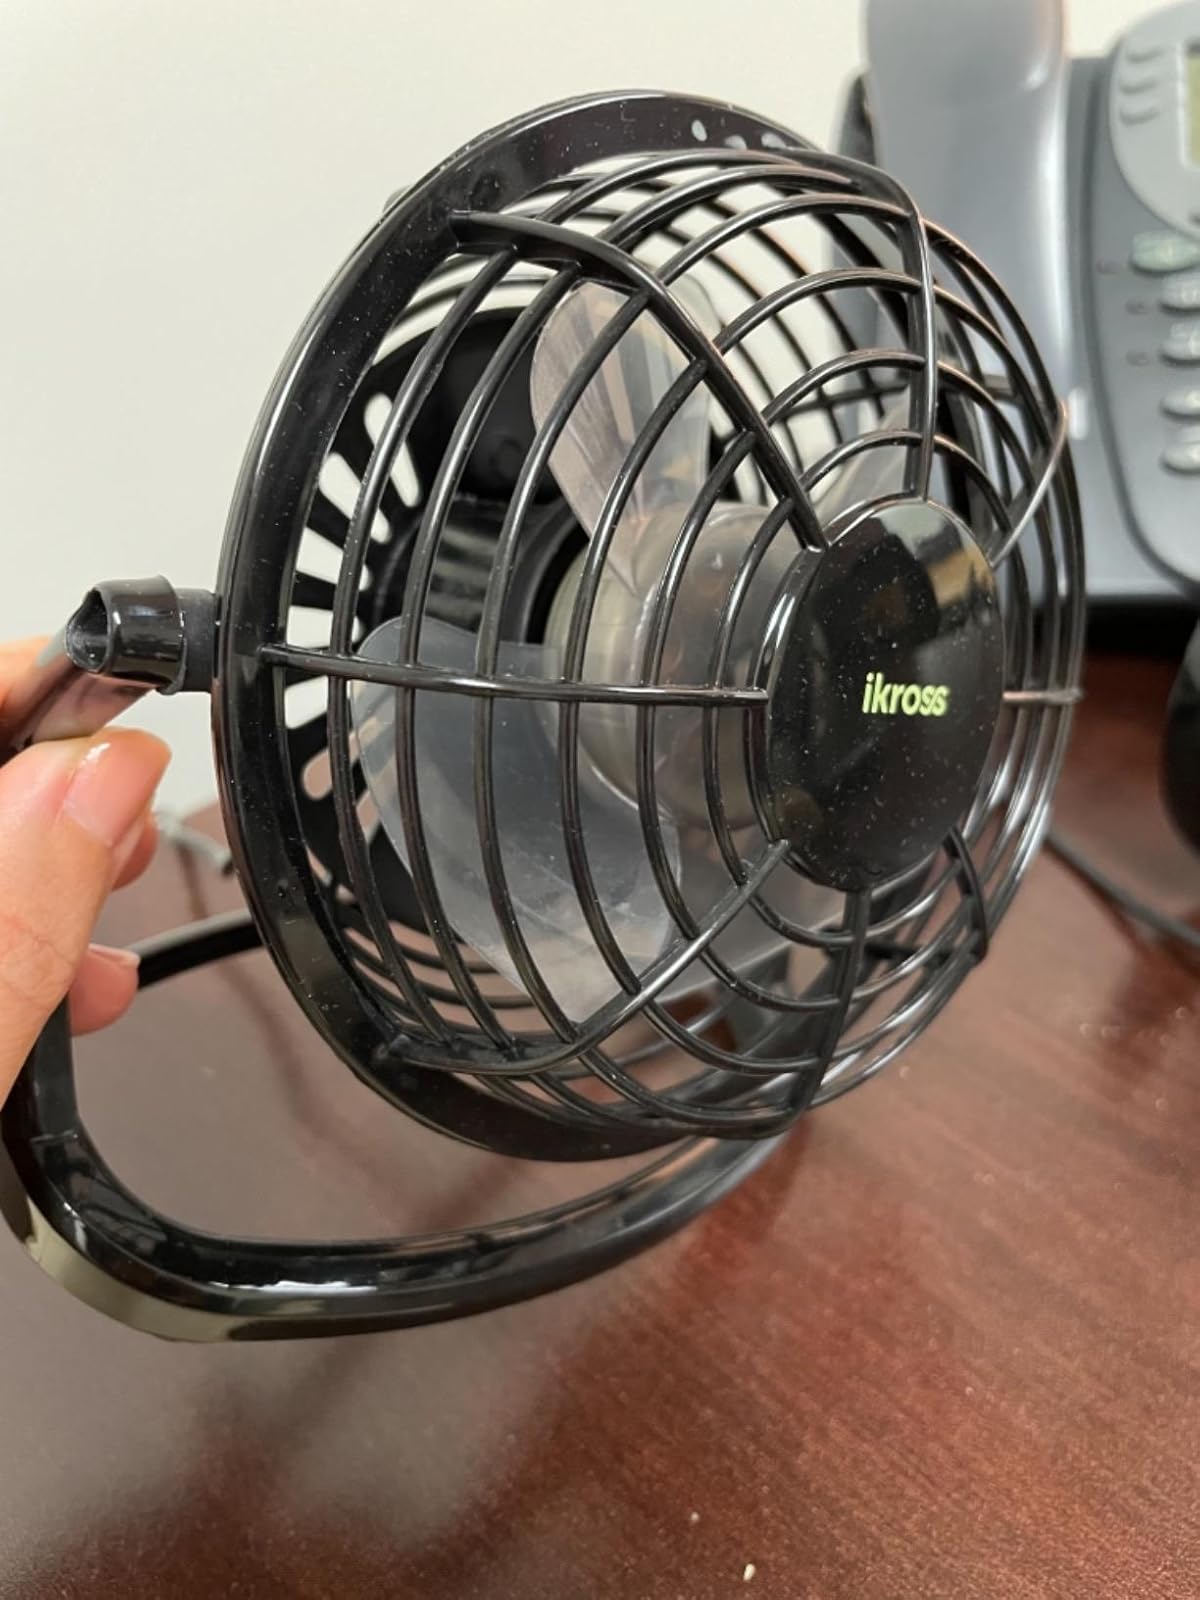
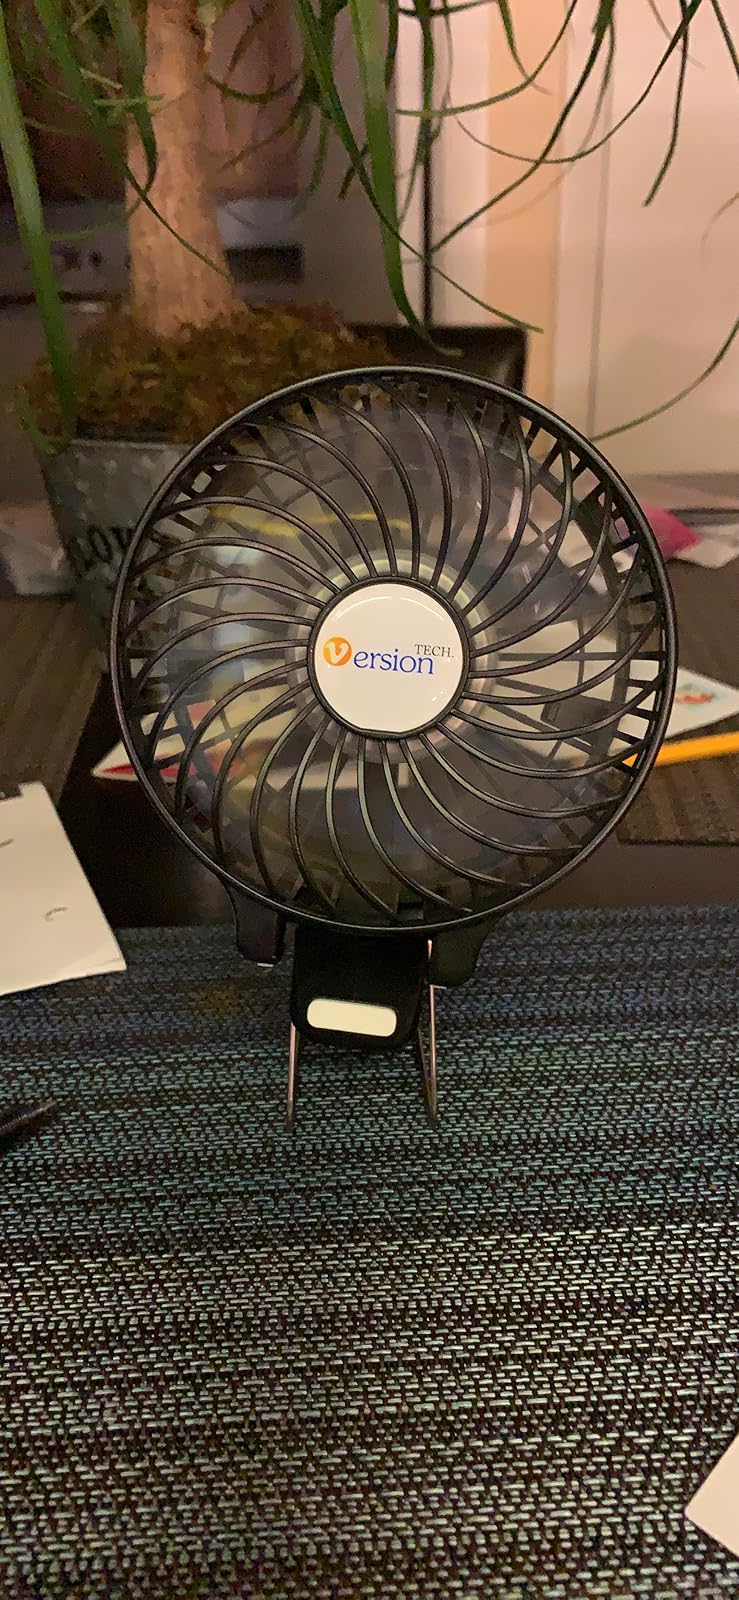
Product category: fan
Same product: no